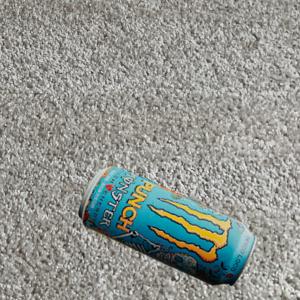
Label: cans